Engraving

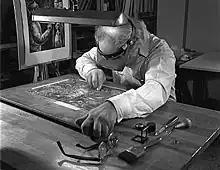
Artist and engraver Chaim Goldberg at work

Engravers use a hardened steel tool called a burin, or graver, to cut the design into the surface, most traditionally a copper plate. However, modern hand engraving artists use burins or gravers to cut a variety of metals such as silver, nickel, steel, brass, gold, and titanium, in applications ranging from weaponry to jewellery to motorcycles to found objects. Modern professional engravers can engrave with a resolution of up to 40 lines per mm in high grade work creating game scenes and scrollwork. Dies used in mass production of molded parts are sometimes hand engraved to add special touches or certain information such as part numbers.